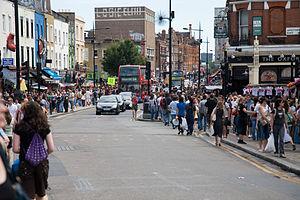
Camden High Street est un court tronçon de rue d'environ 900 m de long, à Camden Town, au nord-nord-ouest de Londres. Elle fait partie de la route allant du centre de Londres à Hampstead. C'est la High Street locale, elle propose des salles de concerts majeures à chaque extrémité.